John Carter Cash

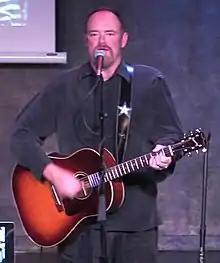
Cash performing in 2015

John Carter Cash (born March 3, 1970) is an American country singer-songwriter, musician and author. He is the only child of Johnny Cash and his second wife June Carter Cash. He is the grandson of Mother Maybelle Carter.